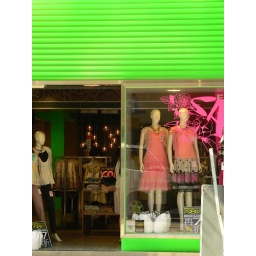
Flourescent green dress boutique on tourist belt in HK